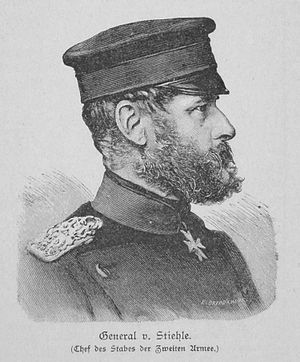
Gustav von Stiehle
Friedrich Wilhelm Gustav von Stiehle var en preussisk generalløjtnant.